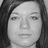
Emotion: neutral